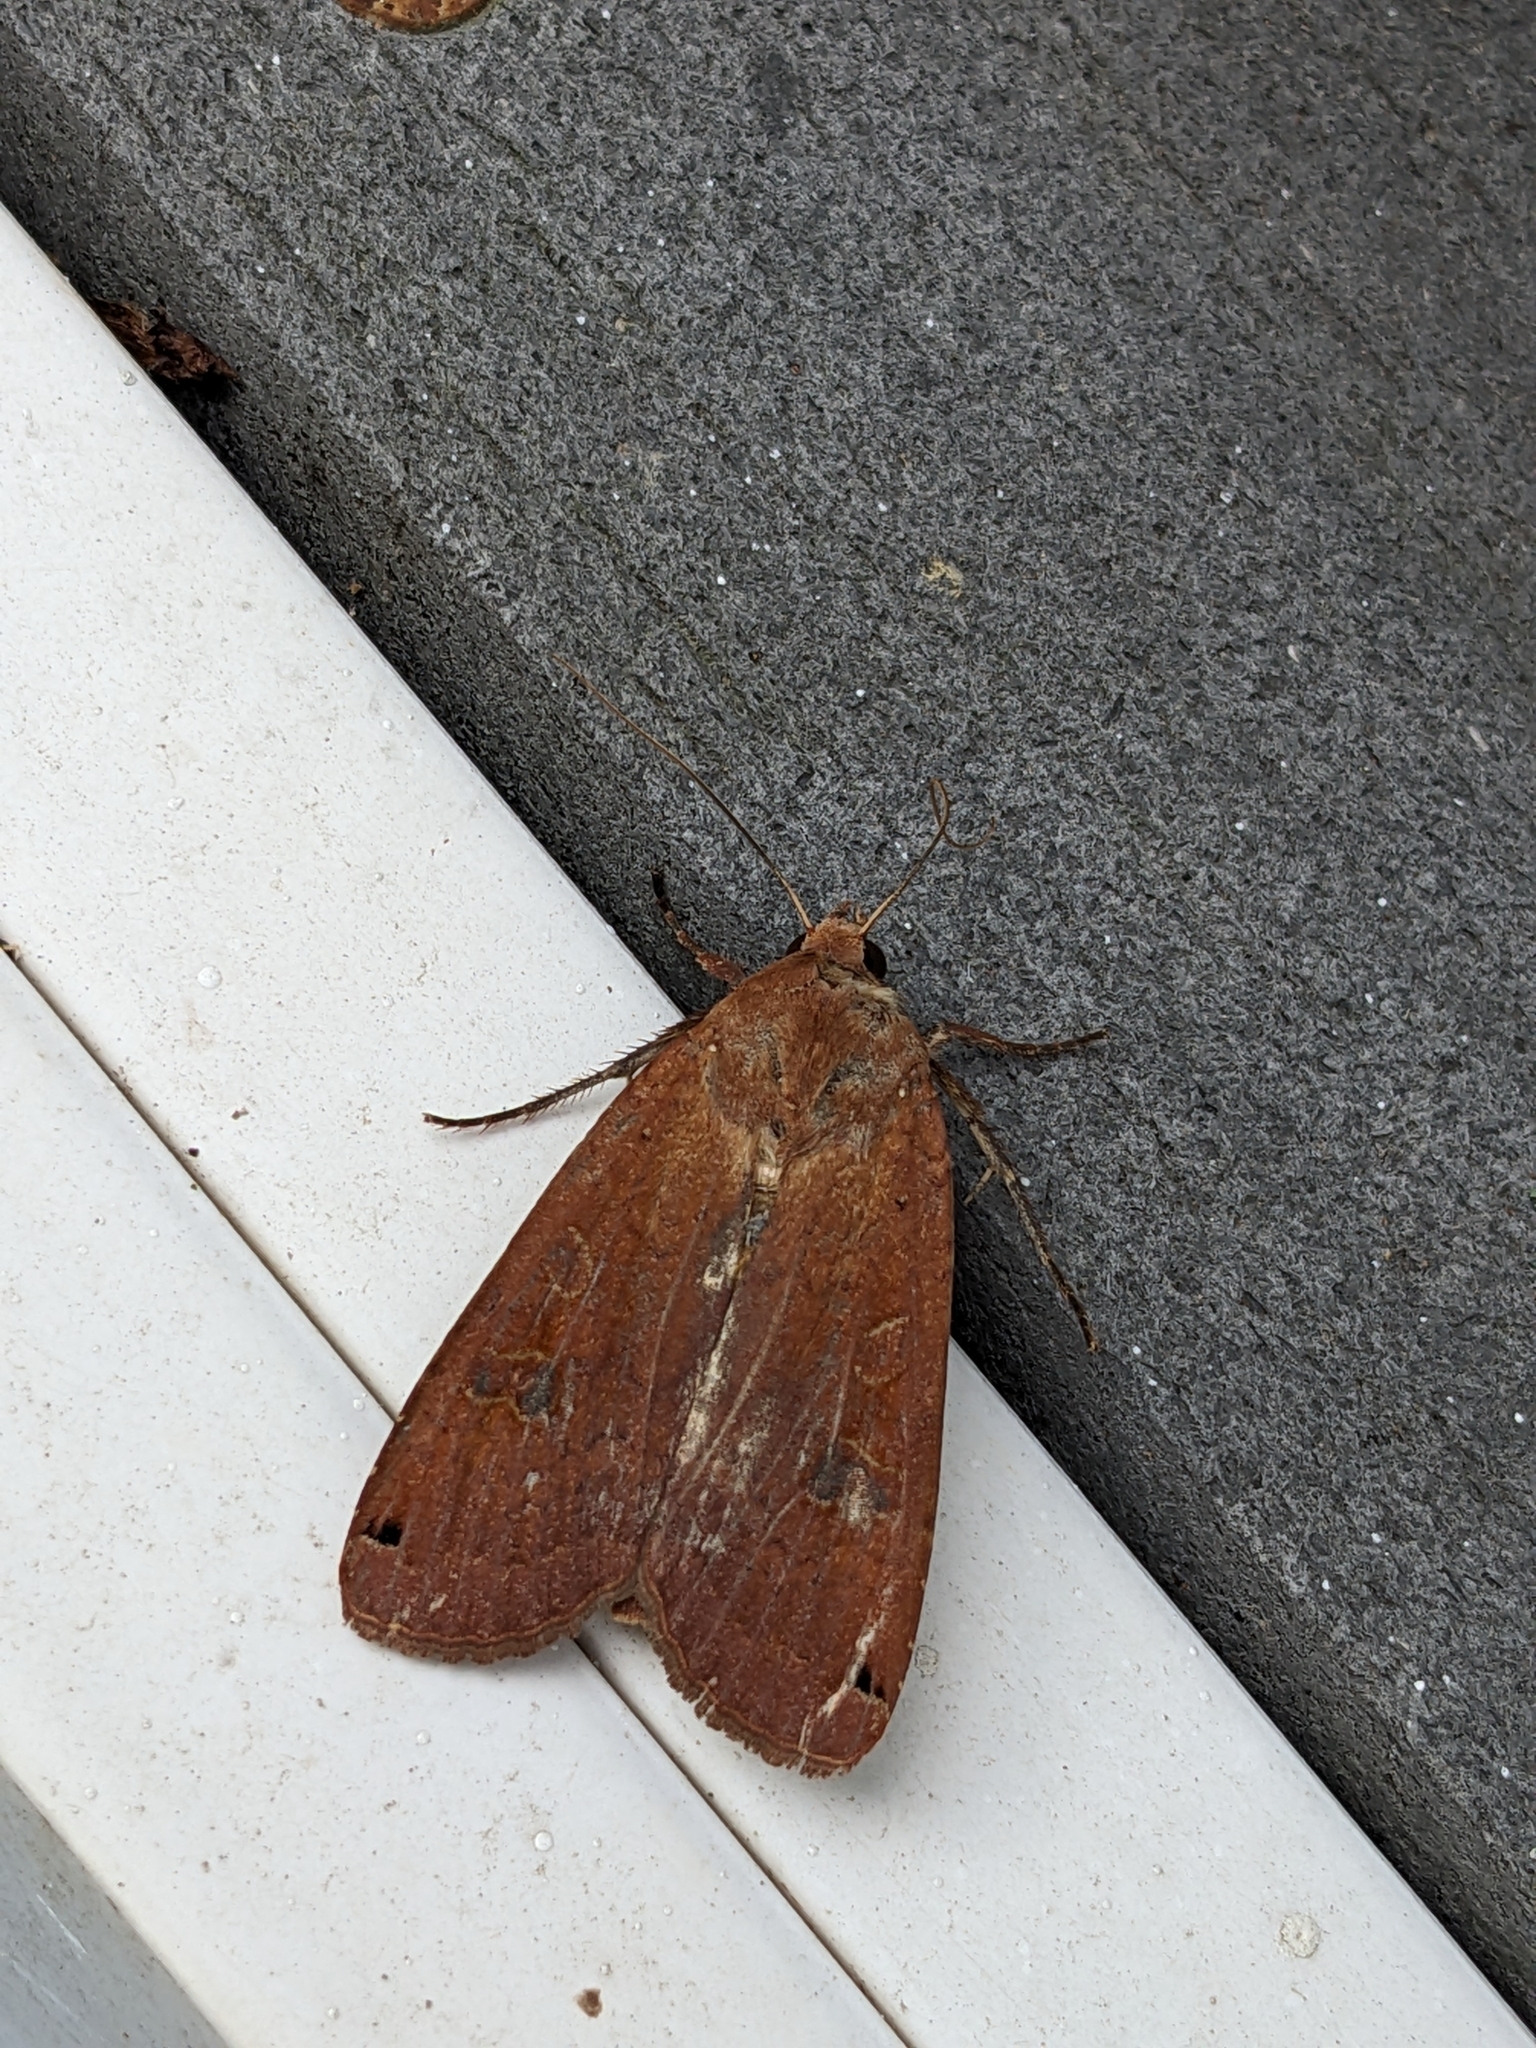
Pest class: cutworms